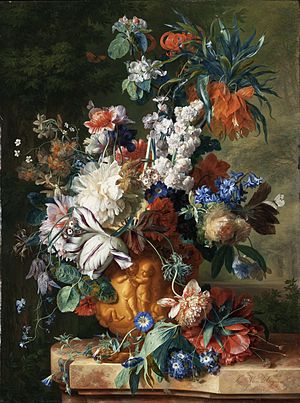
Jan van Huysum
Blomster i en vase af Jan van Huysum, fra 1724.
Jan van Huysum var en hollandsk blomstermaler og i mindre grad landskabsmaler. Han var bror til Jacob van Huysum og elev af sin far, blomstermaleren Justus van Huysum.